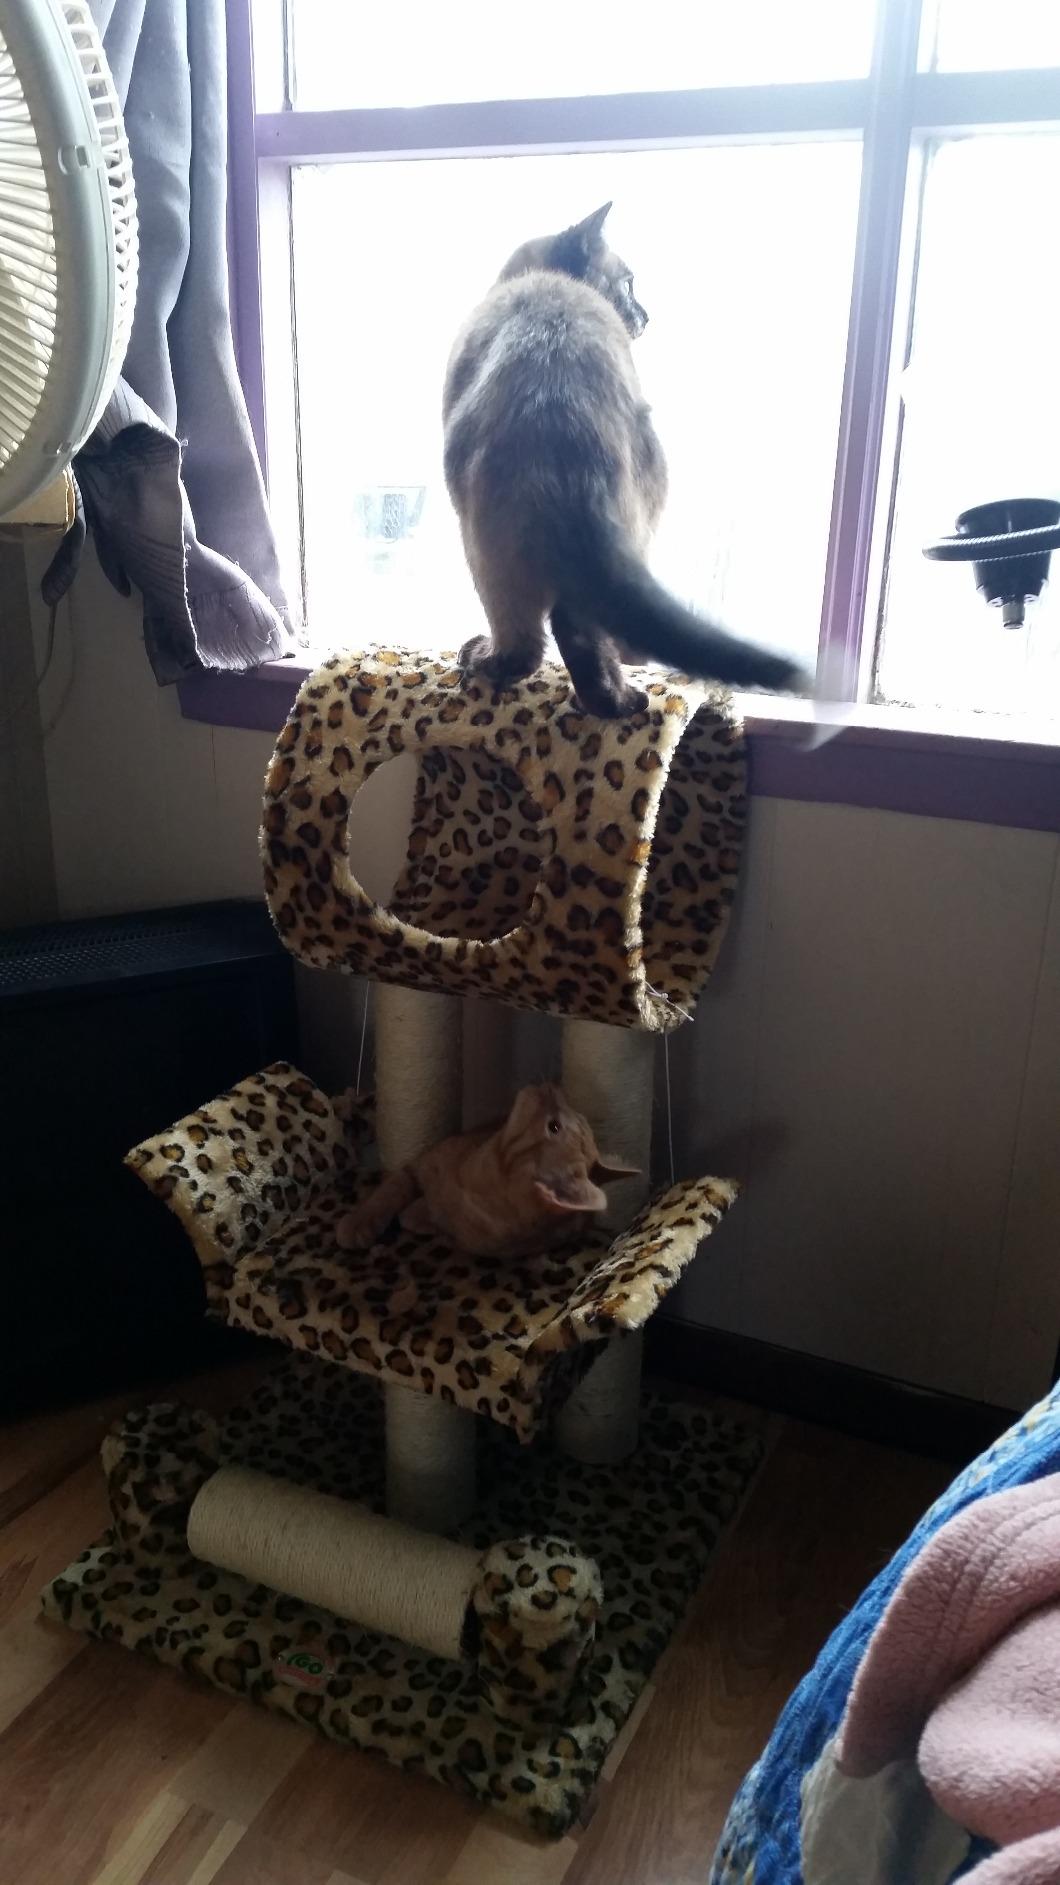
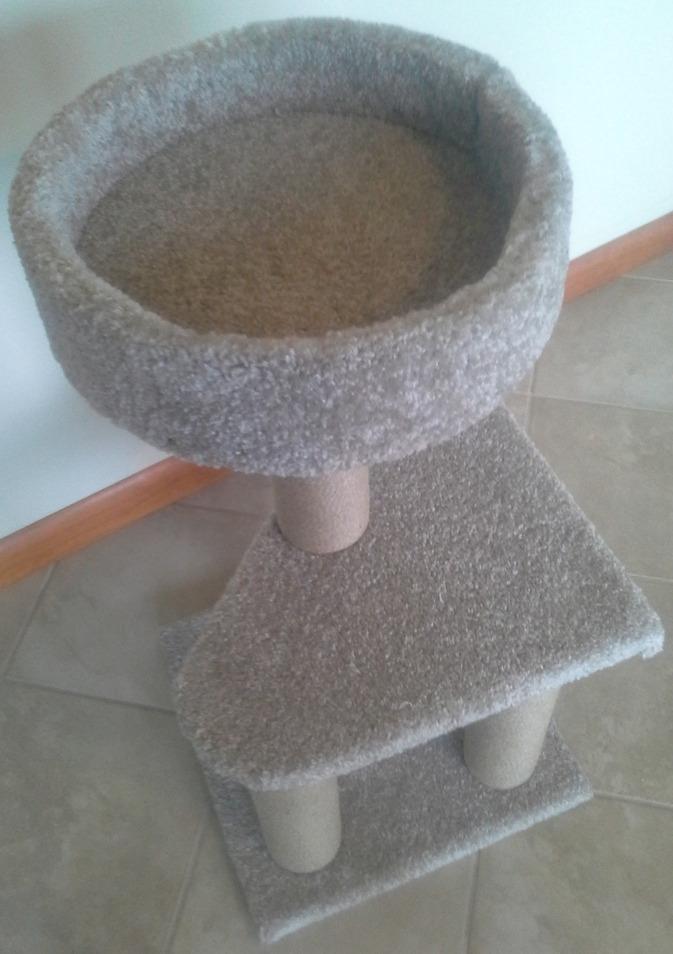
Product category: items_cat tree
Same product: no